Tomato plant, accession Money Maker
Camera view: horizontal (90 deg, fisheye); turntable rotation: 150 degrees
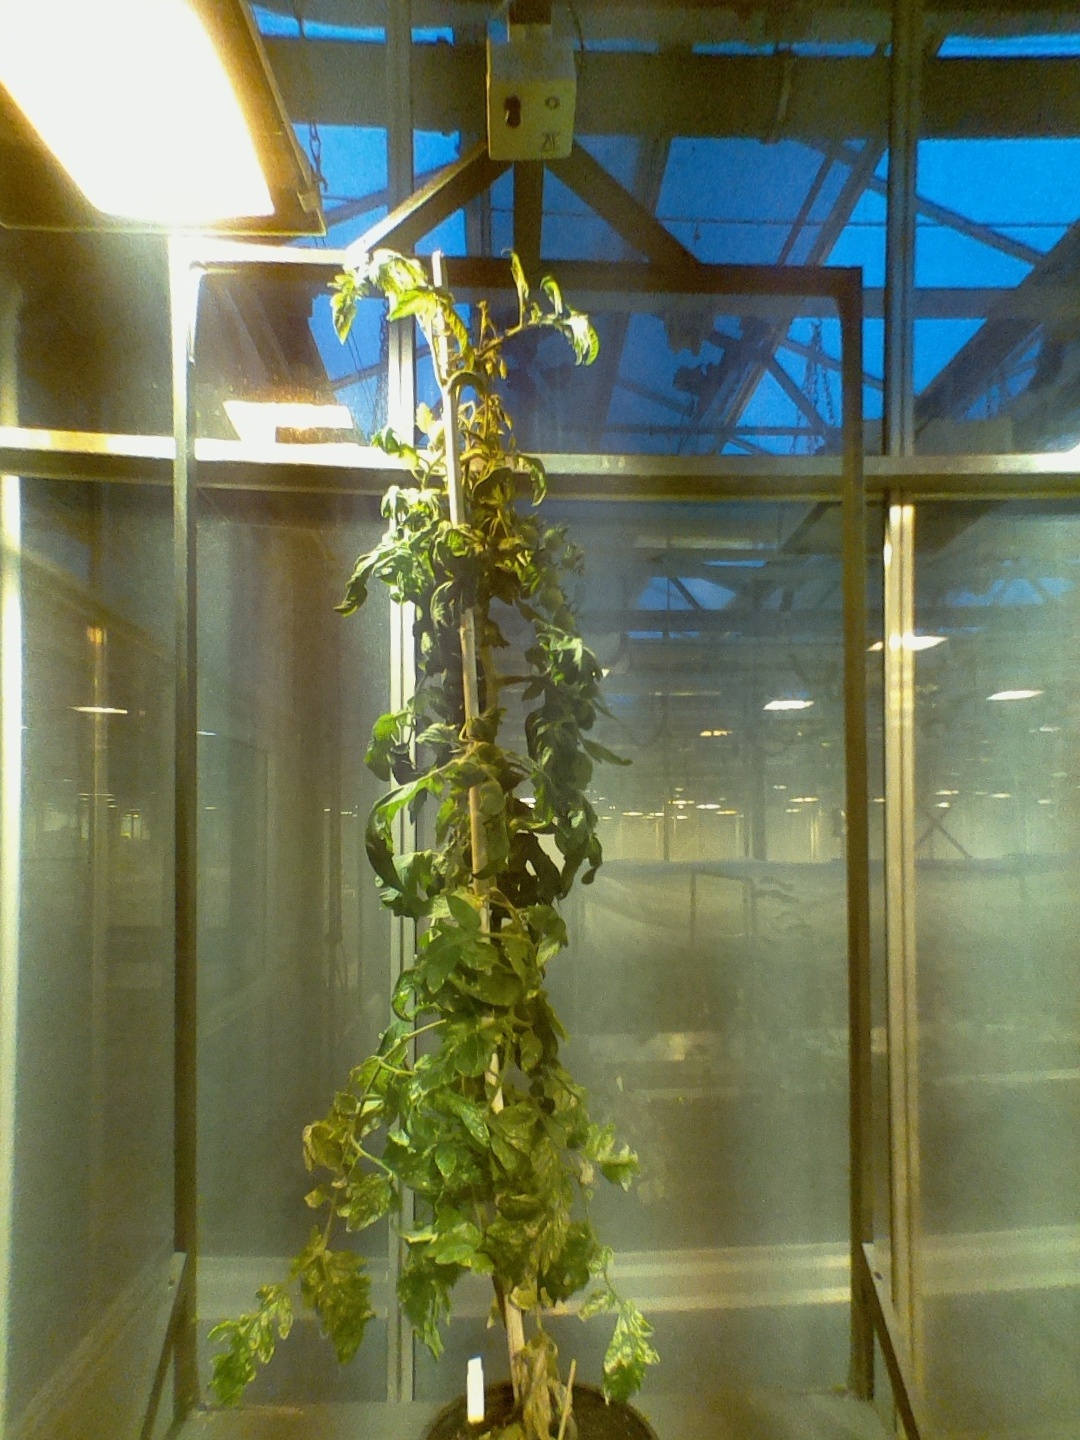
BBCH growth stage 73: 30%-40% of final fruit size